Interventricular septum

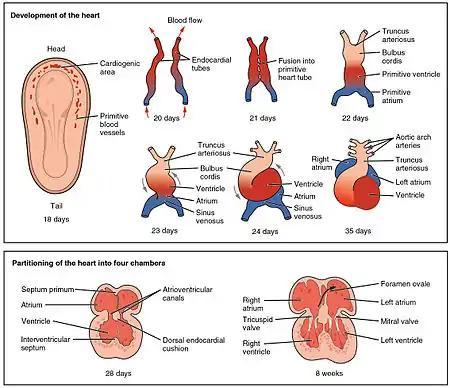
Beginning of the interventricular septum shown at 28 days

The interventricular septum (IVS, or ventricular septum, or during development septum inferius) is the stout wall separating the ventricles, the lower chambers of the heart, from one another.